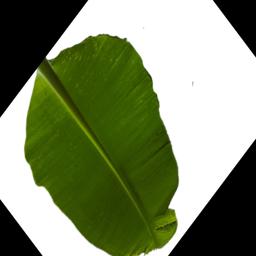
Label: BHIMKOL